Omkar Das Manikpuri

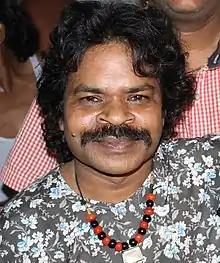

Omkar Das Manikpuri is an Indian stage and film actor. He is a member of folk-theatre doyen Habib Tanvir's, Naya Theatre company. Manikpuri made his Hindi film debut as a lead in "Peepli Live" in 2010.